Geography of New York (state)

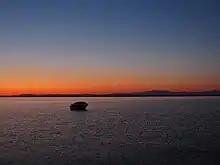
Lake Champlain at sunrise

The Susquehanna Basin occupies about one-third of the south border of the state. The river takes its rise in Otsego Lake, and, flowing southwest to the Pennsylvania line, receives Charlotte River from the south and the Unadilla River from the north. After a course of a few miles in Pennsylvania, it again enters New York and flows in a general westerly direction to near the western border of Tioga County, whence it turns south and again enters Pennsylvania. Its principal tributary from the north is the Chenango River. The Tioga River enters New York from Pennsylvania near the eastern border of Steuben County, flows north, receives the Canisteo River from the west and the Cohocton River from the north. From the mouth of the latter, the stream takes the name Chemung River, and flows in a southeast direction, into the Susquehanna River in Pennsylvania, a few miles south of the state line. The upper course of these streams is generally through deep ravines bordered by steep hillsides, but below they are bordered by wide intervales.